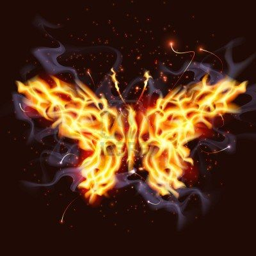
a butterfly on fire with wings that look wavy